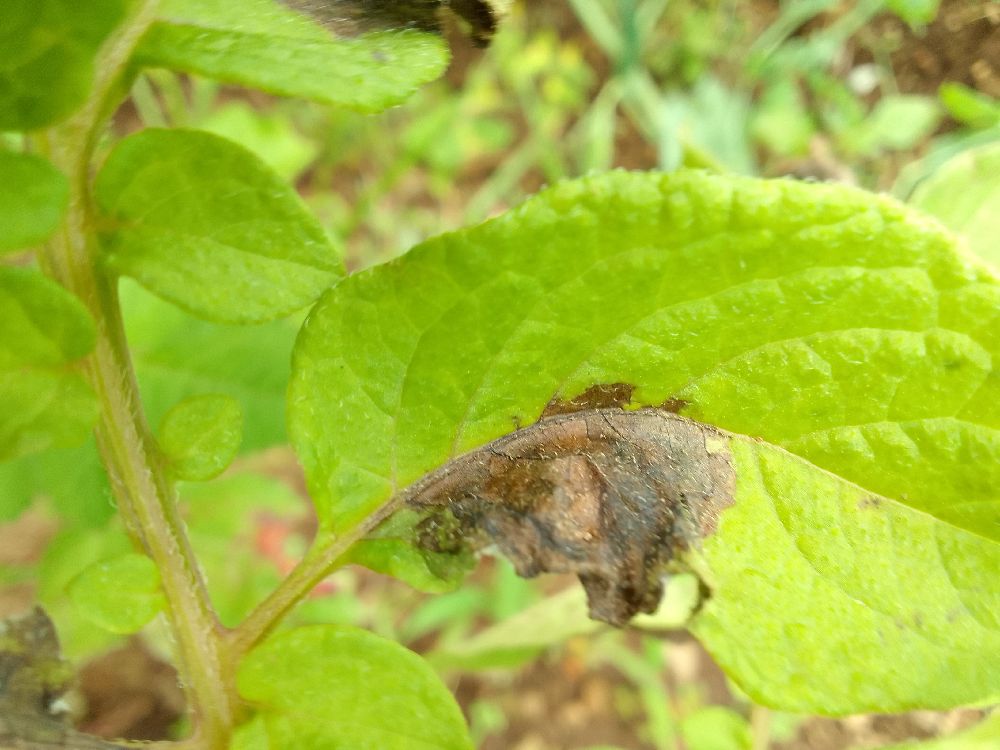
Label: Late blight